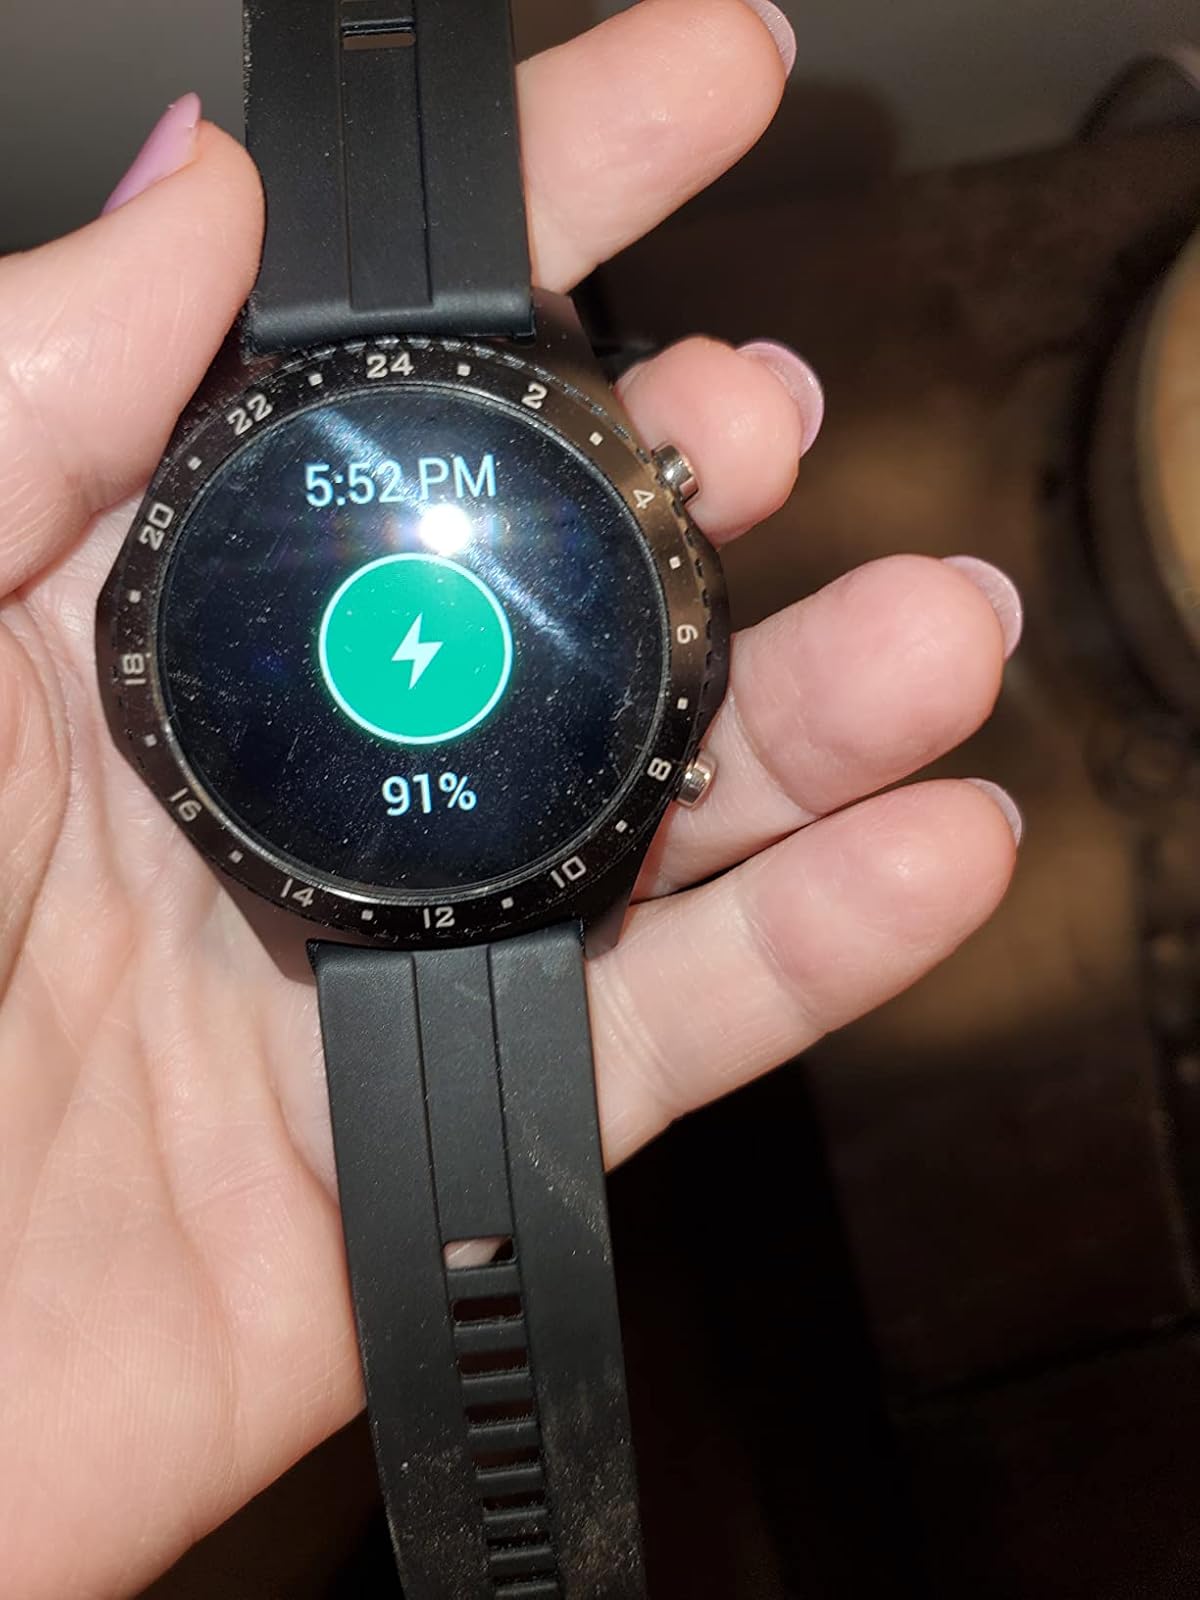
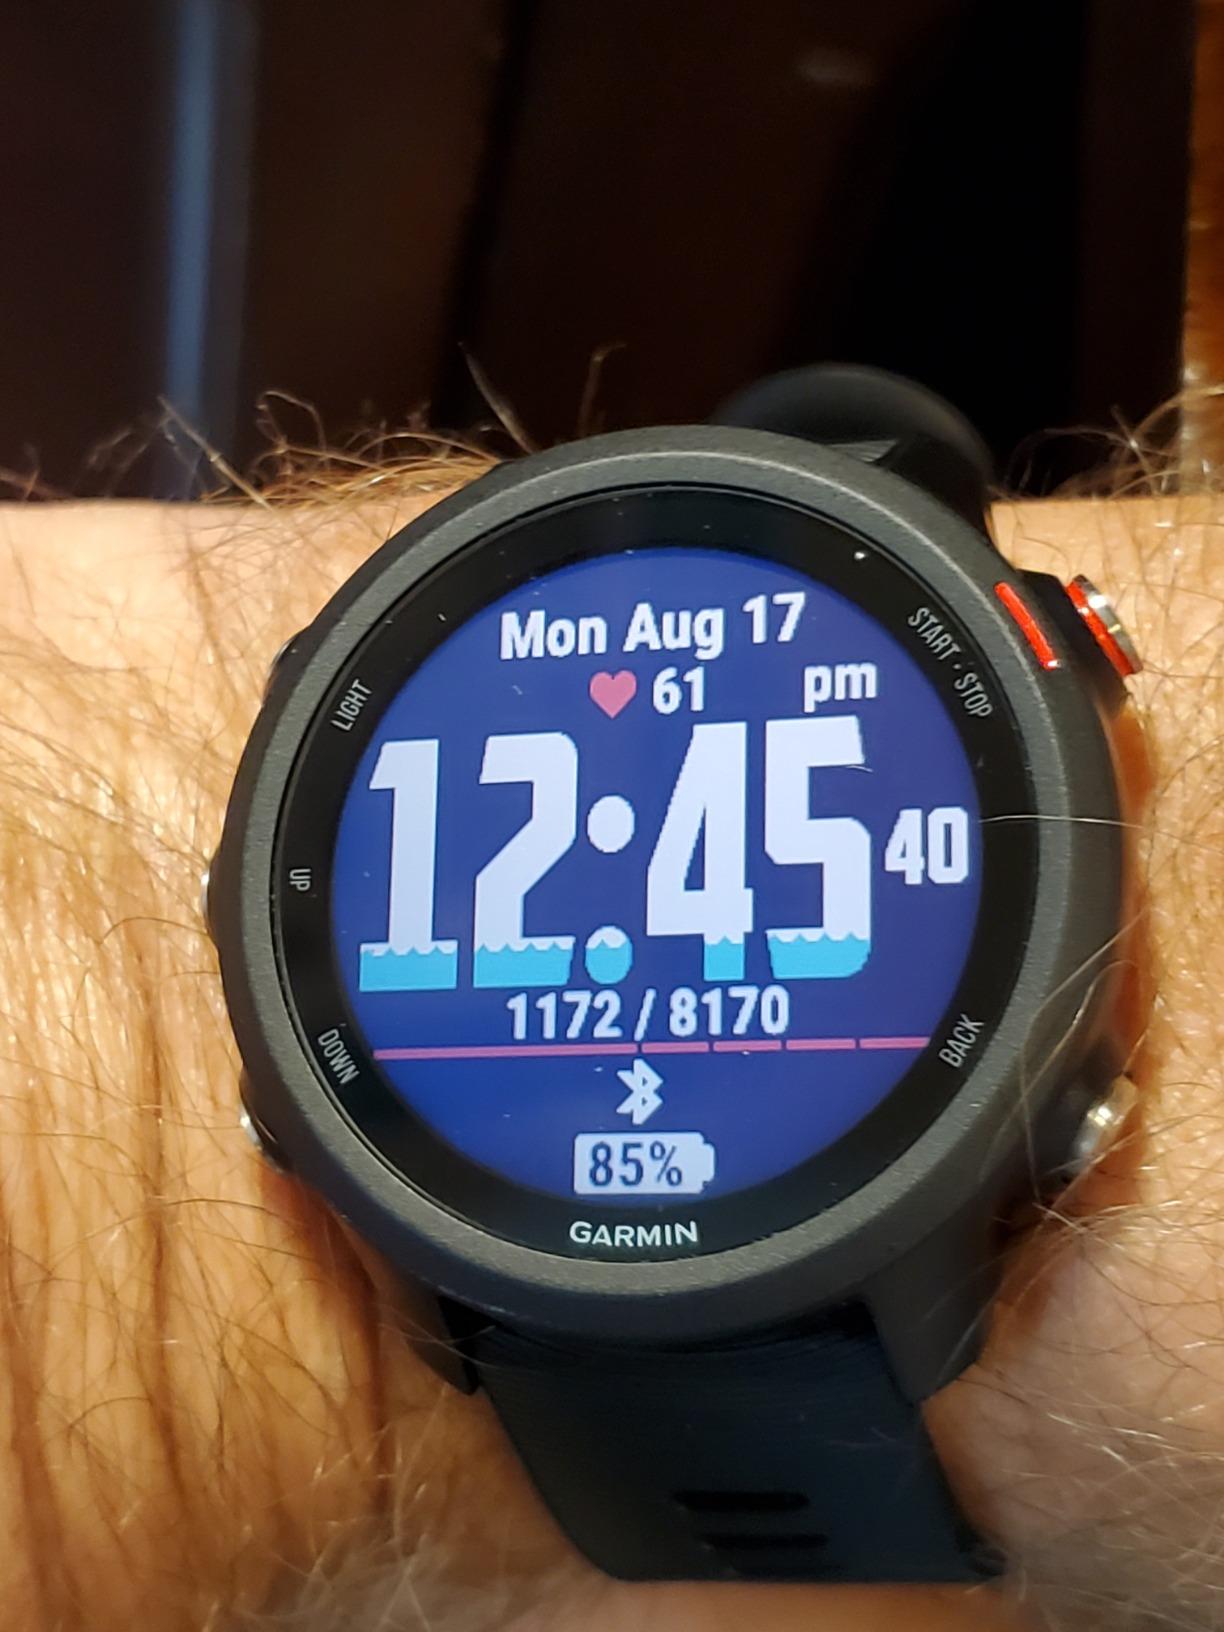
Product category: smartwatch
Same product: no